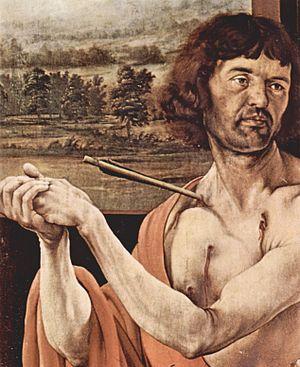
Matthias Grünewald, né probablement à Wurtzbourg, en principauté épiscopale de Wurtzbourg, v. 1475–1480 et mort à Halle, en principauté archiépiscopale de Magdebourg, en 1528, est un peintre et ingénieur hydraulique allemand de la Renaissance, contemporain d'Albrecht Dürer.